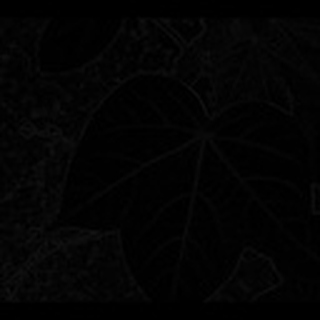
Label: healthy_cotton